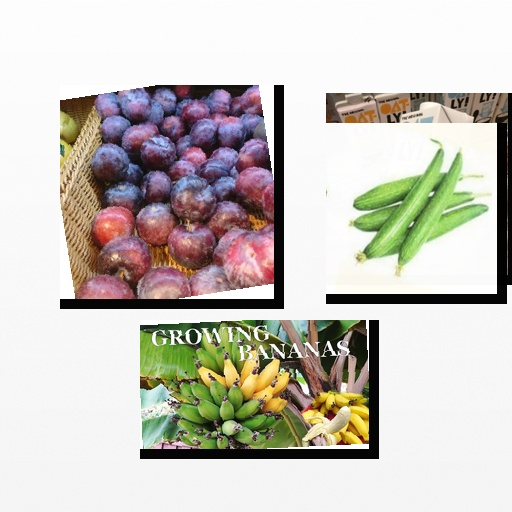
Food items: oatghurt, plum, banana, sponge_gourd